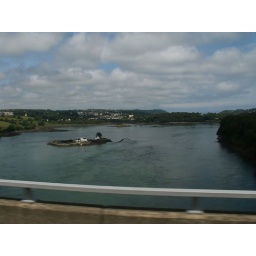
2002 - welsh house in the water